Satyanarayan Singh (Bihar politician, died 2020)

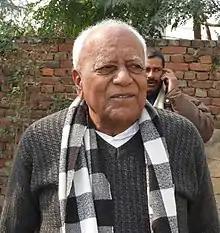
Satyanarayan Singh in 2019

Satyanarayan Singh (also written Satya Narain Singh) (1942 – 2 August 2020) was a Member of the Bihar Legislative Assembly. He was elected for the Chautham constituency twice between 1990 and 2000 for the Communist Party of India. He was state secretary of the CPI's Bihar unit from 2015.